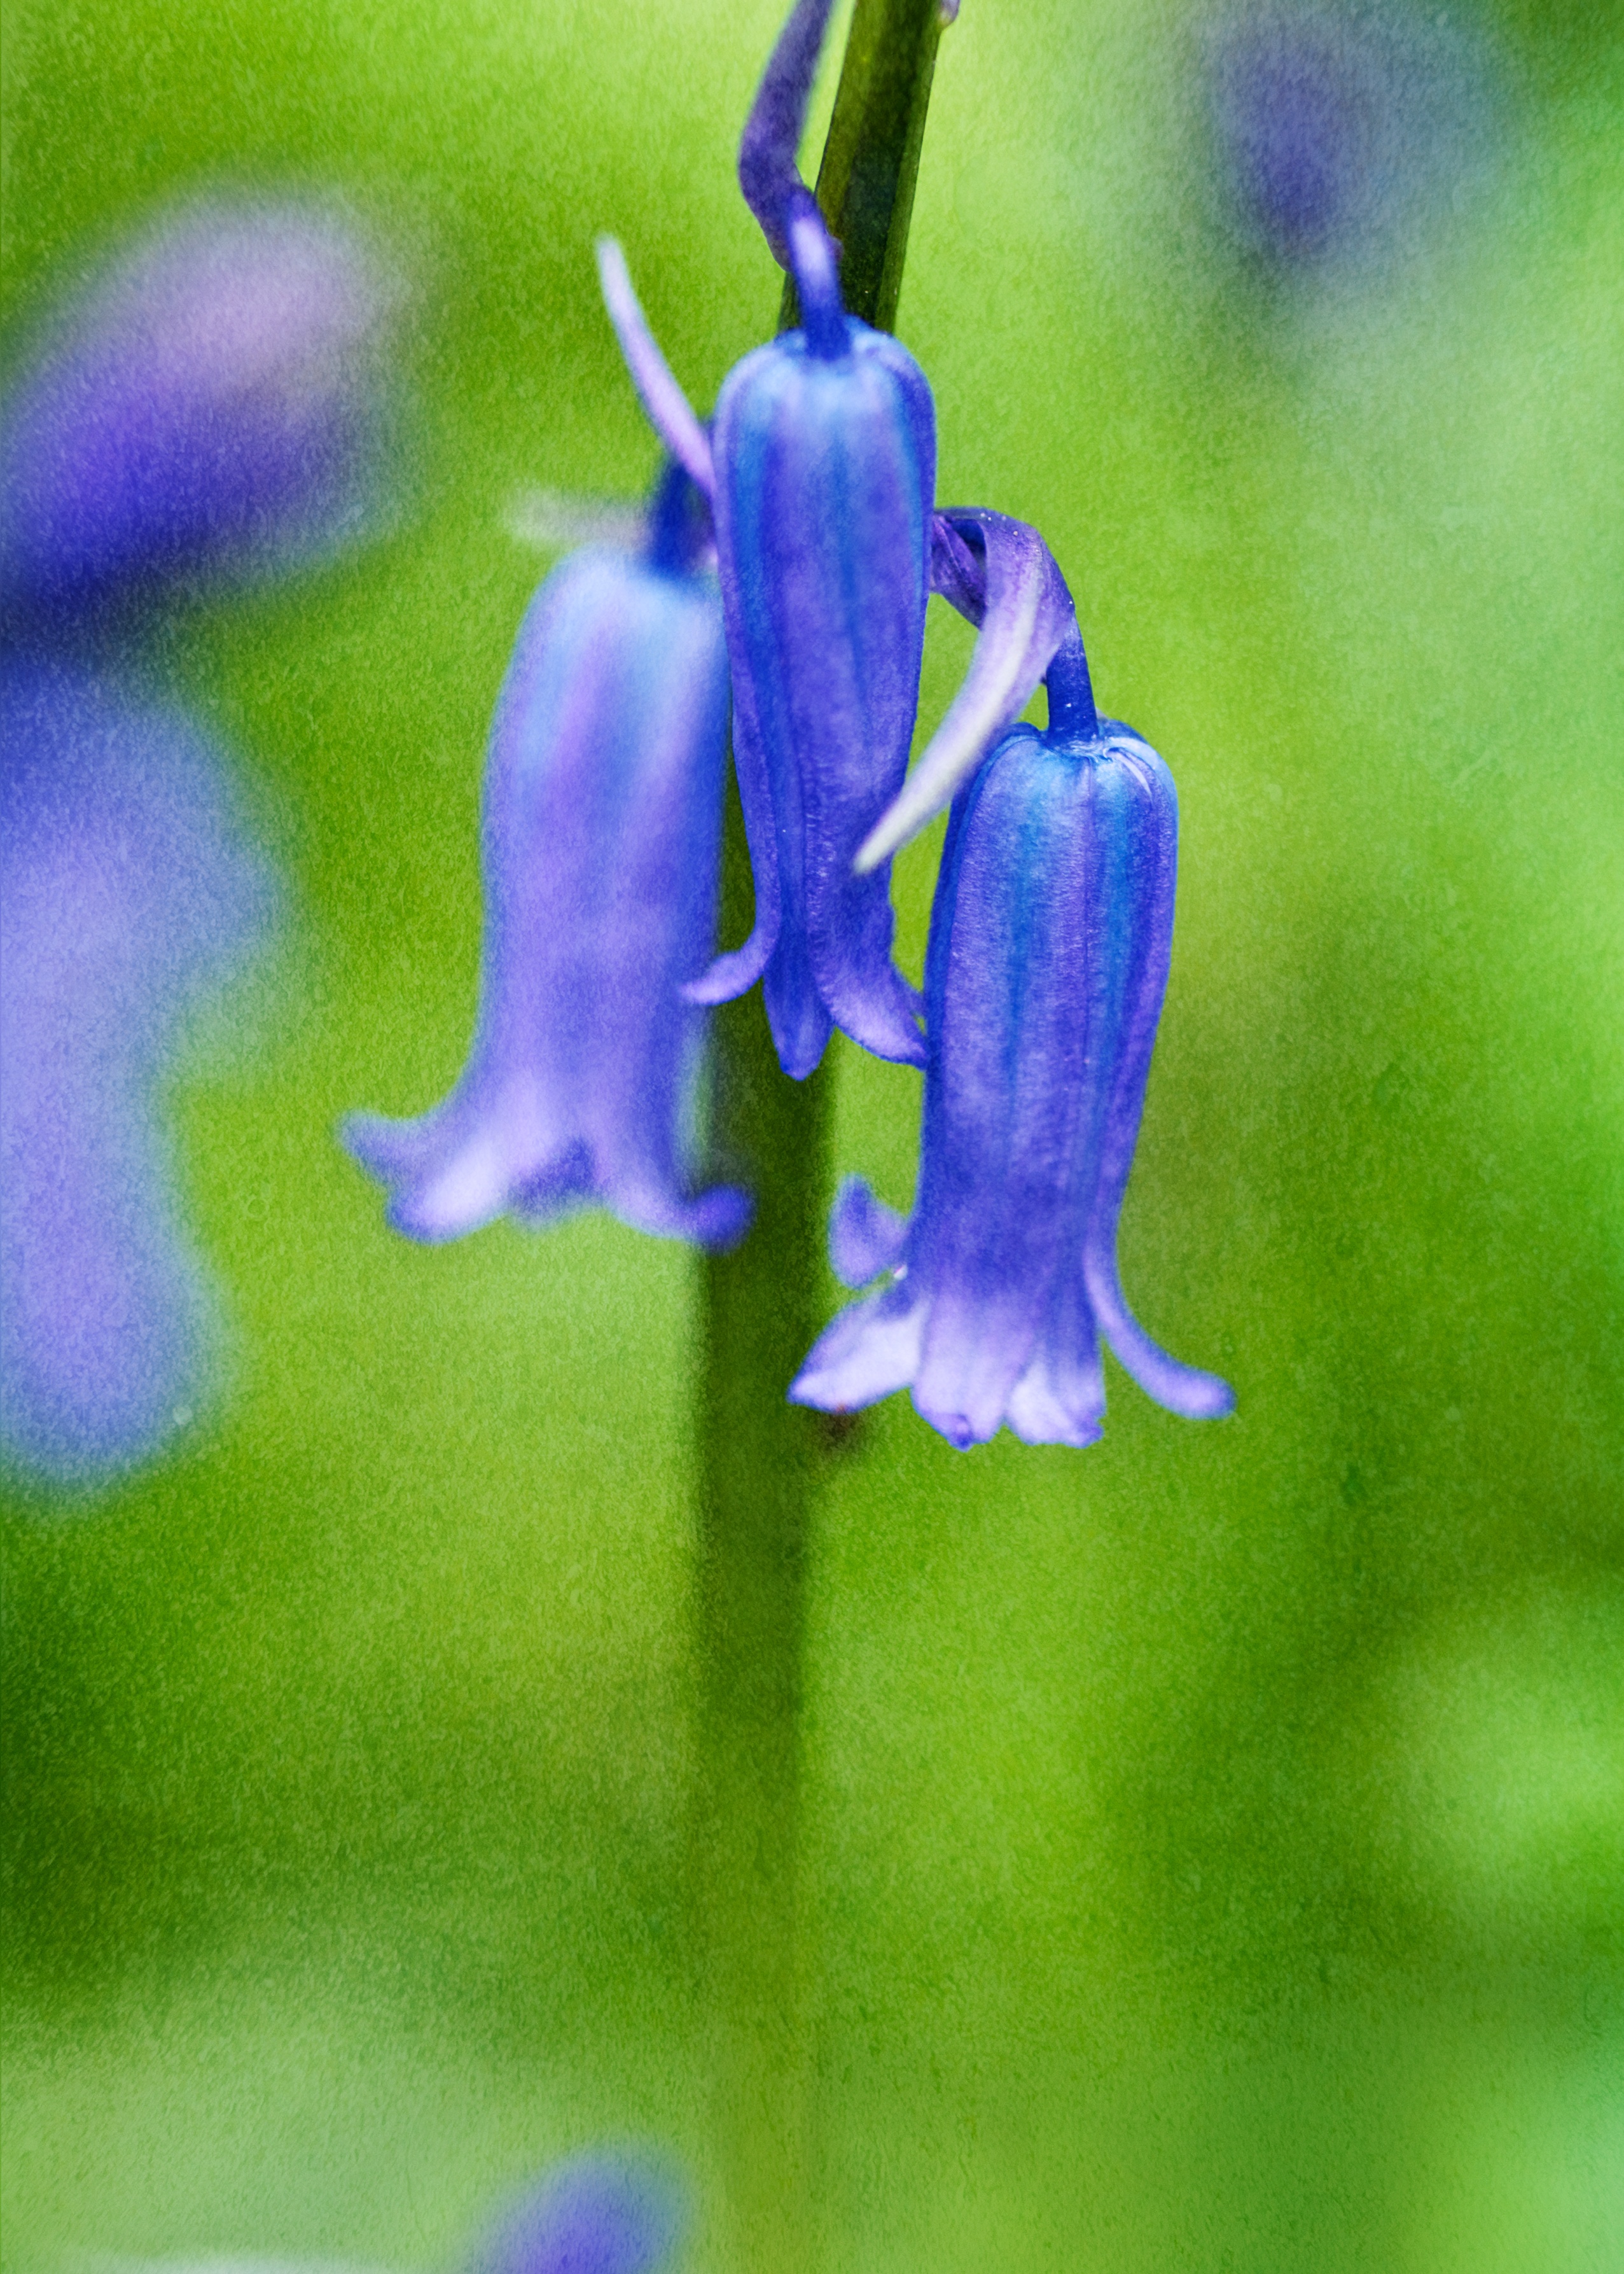
plant, meadow, texture, leaf, flower, purple, petal, green, macro, flora, wildflower, sony, 90mm, bluebells, flowery, a700, bunkerslane, macro photography, flowering plant, plant stem, land plant